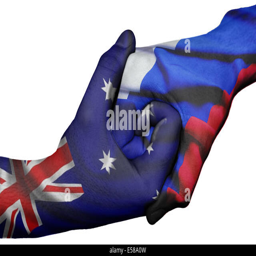
diplomatic handshake between countries : flags overprinted the hands